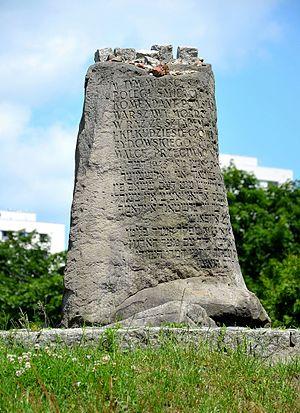
Le bunker d’Anielewicz est un abri souterrain, aujourd’hui détruit, qui se trouvait à l’intersection des rues Miła et Dubois dans le quartier Muranów à Varsovie. À la fin du soulèvement du ghetto de Varsovie les combattants de l'Organisation juive de combat et leur commandant Mordechaj Anielewicz s'y sont cachés et y sont morts.